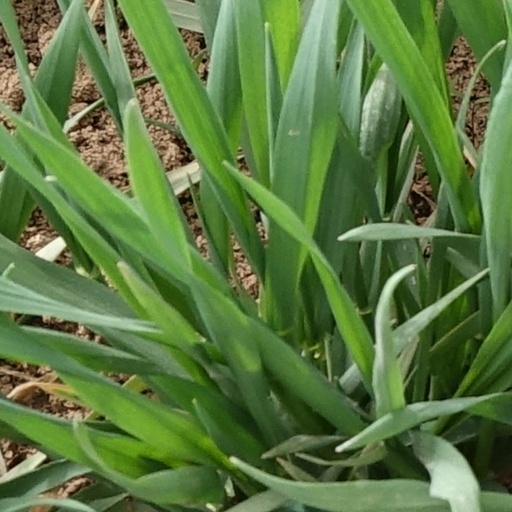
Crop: wheat